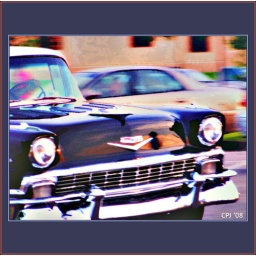
Once upon a time in America there were wonderful old cars and the roads were filled with them.